Trail of Tears

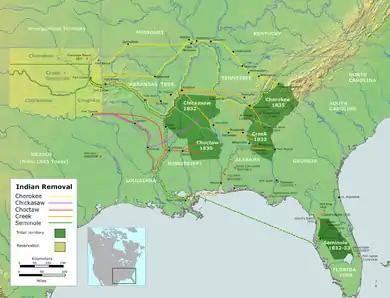
A map of the process of Indian Removal, 1830–1838. Oklahoma is depicted in light yellow-green.

In 1830, a group of Indian nations collectively referred to as the "Five Civilized Tribes" (the Cherokee, Chickasaw, Choctaw, Muscogee, and Seminole nations), were living autonomously in what would later be termed the American Deep South. The process of cultural transformation from their traditional way of life towards a white American way of life as proposed by George Washington and Henry Knox was gaining momentum, especially among the Cherokee and Choctaw.